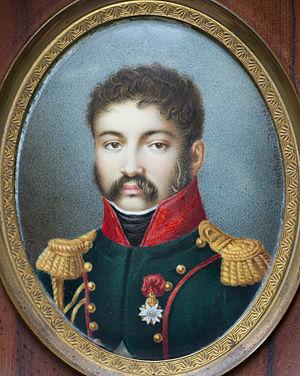
Hercule CORBINEAU. 1780-1823. Portrait posthume sur un médaillon peint par Mathieu Deroche (39 Boulevard des Capucines à Paris).
Mathieu Deroche, pseudonyme de Jean Louis Albert Mathieu, né à Dijon en 1837, est un miniaturiste et photographe, actif à Paris et à Milan entre 1866 et 1904 ; il est surtout connu pour ses portraits dont certains sont colorisés et transférés sur céramique et vitrifiés par un procédé qui porte son nom : Procédé Deroche ou Procédé Mathieu-Deroche.
Marie Louis Hercule Hubert Corbineau, né le 10 avril 1780 à Marchiennes et mort le 5 avril 1823 à Châlons-sur-Marne, était un militaire français de la Révolution et de l'Empire.